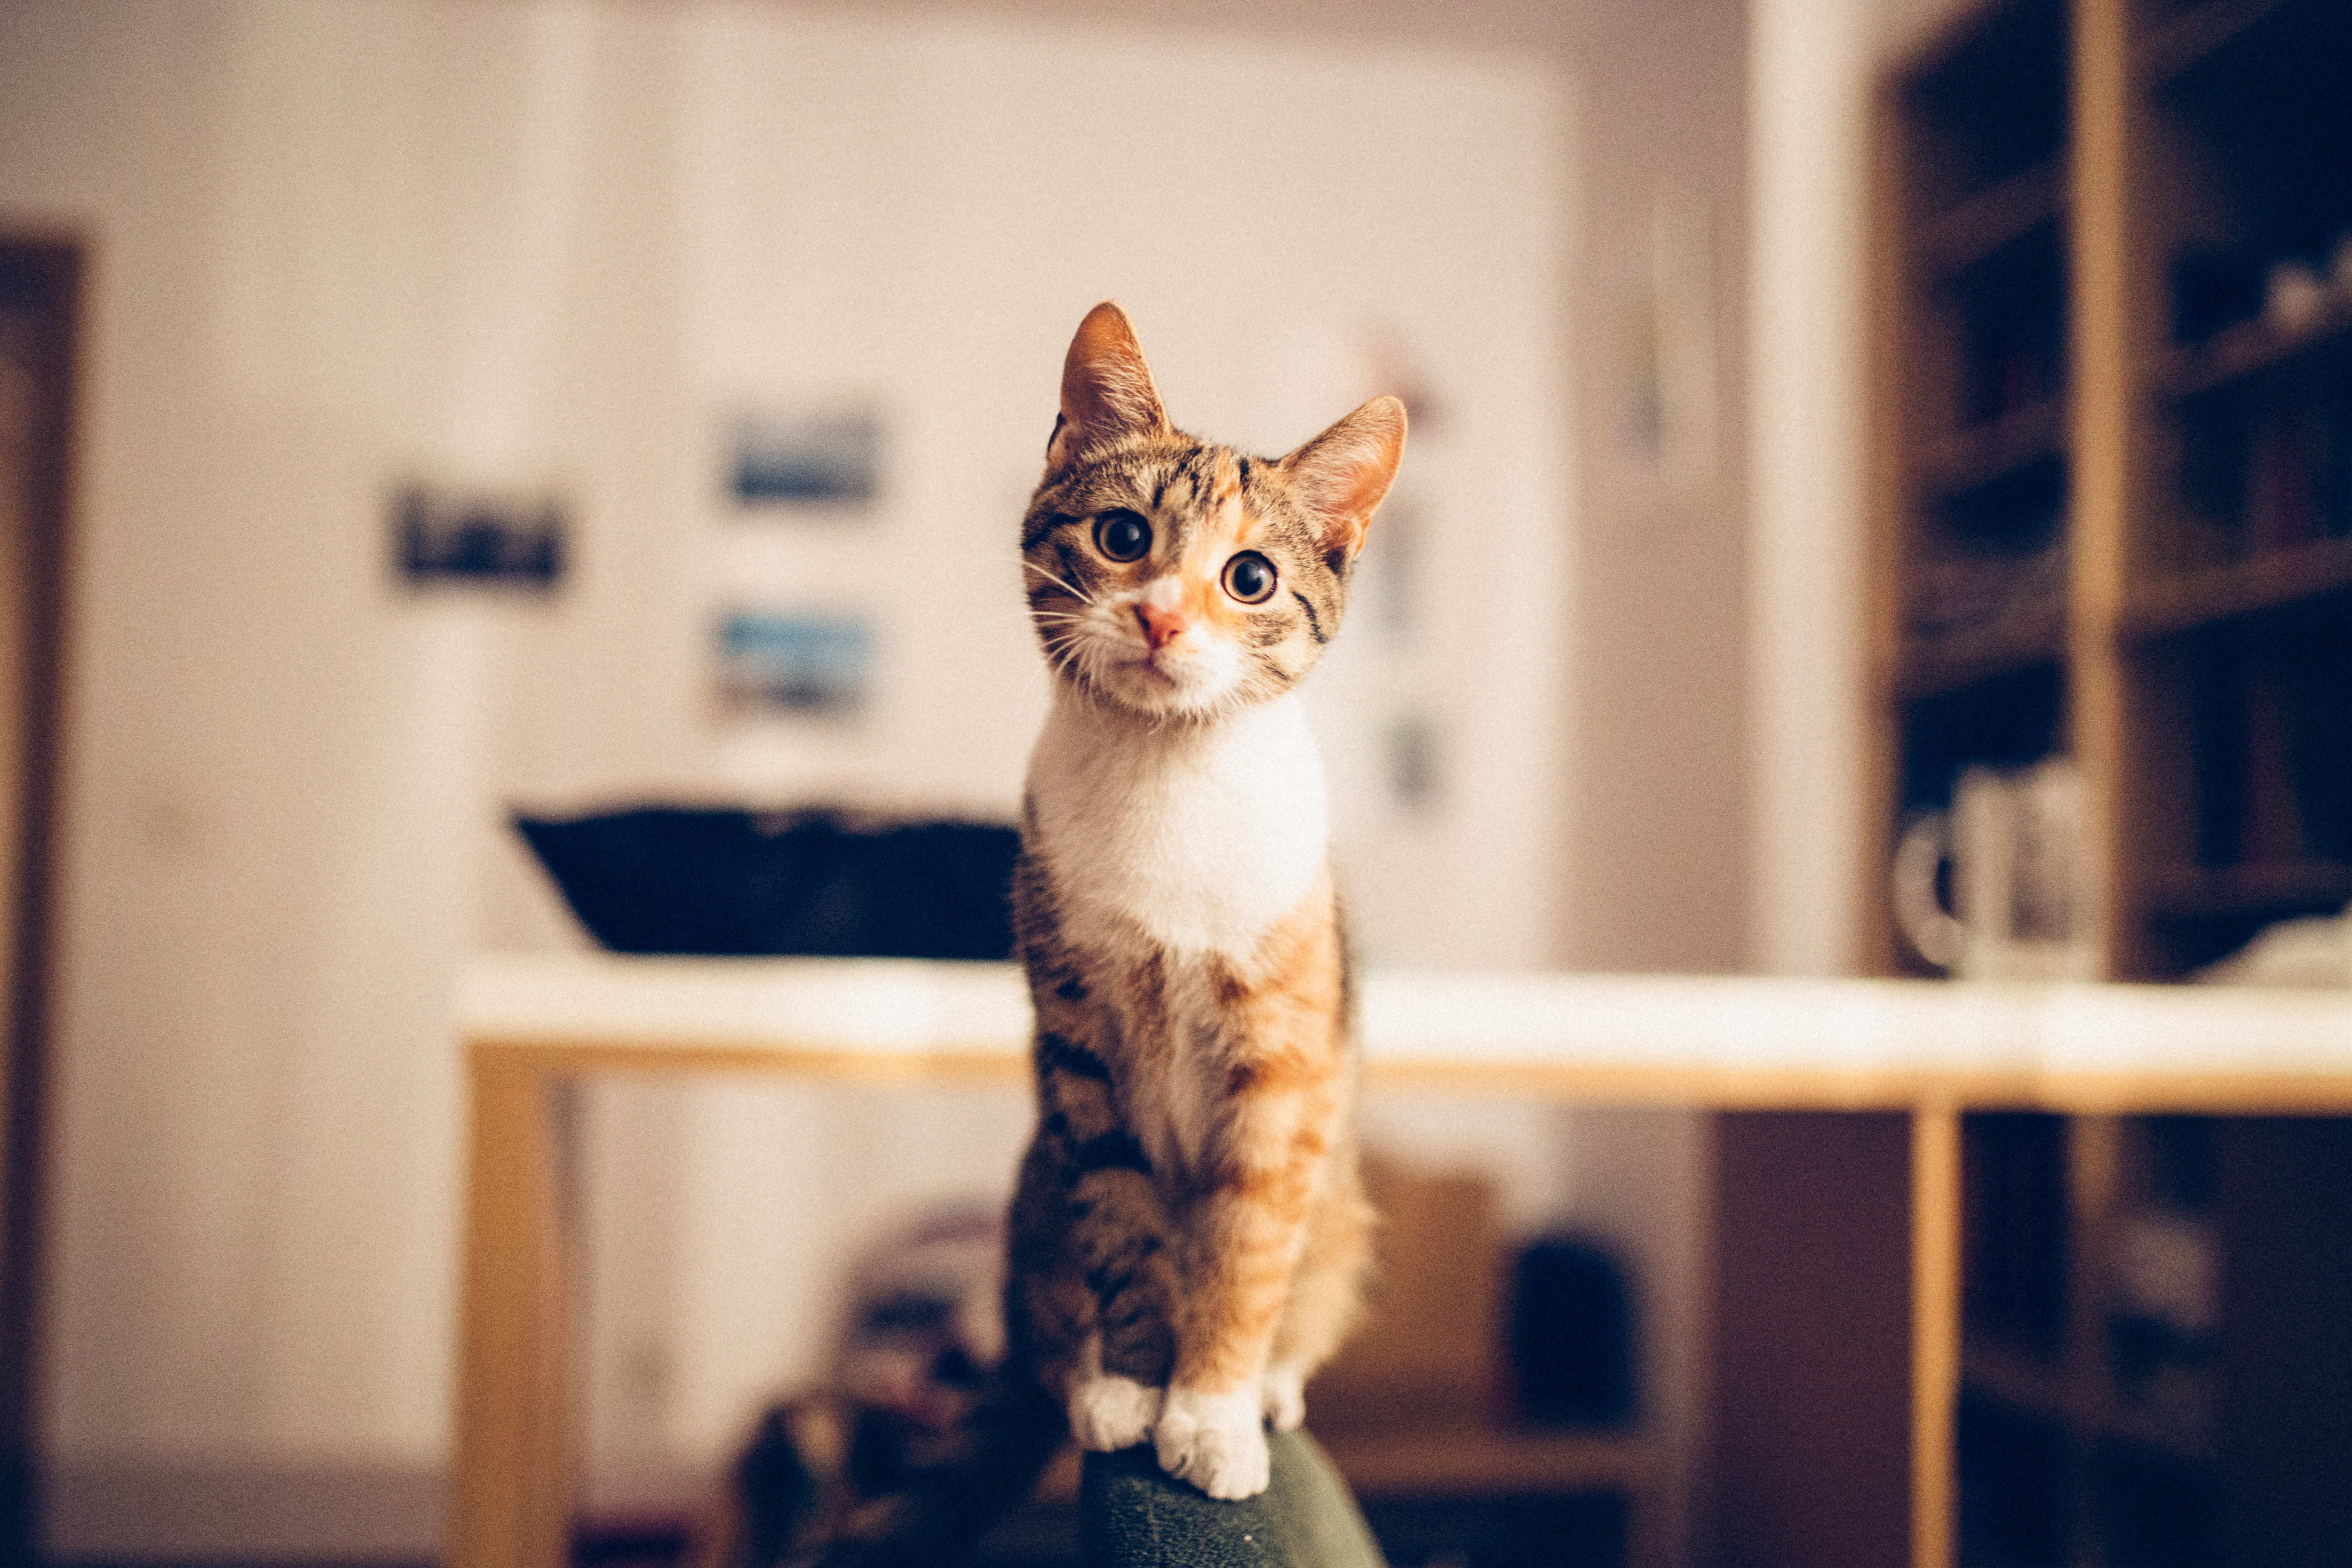
cat, small to medium sized cats, felidae, whiskers, snapshot, carnivore, kitten, aegean cat, snout, asian, european shorthair, fur, tabby cat, window, domestic short haired cat, Ojos azules, fawn